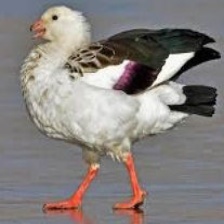
Species: ANDEAN GOOSE
Scientific name: CHLOEPHAGA MELANOPTERA
ImageNet parent category: goose